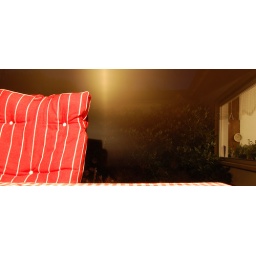
Removable exterior wall in my house in Germany